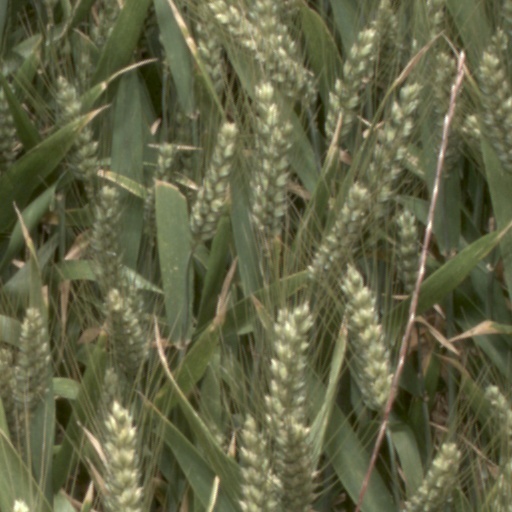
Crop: wheat